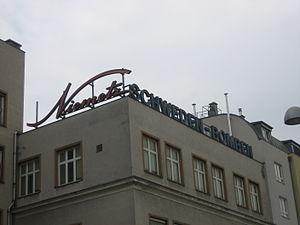
La Schwedenbombe est une tête-de-nègre commercialisée par l'entreprise autrichienne Niemetz.